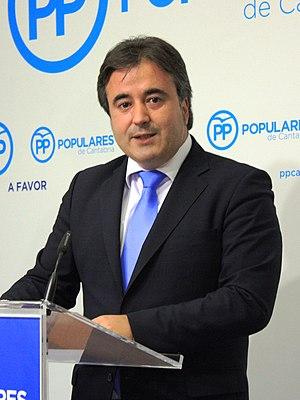
Diego Movellán Lombilla, né le 1ᵉʳ juillet 1979, est un homme politique espagnol membre du Parti populaire.